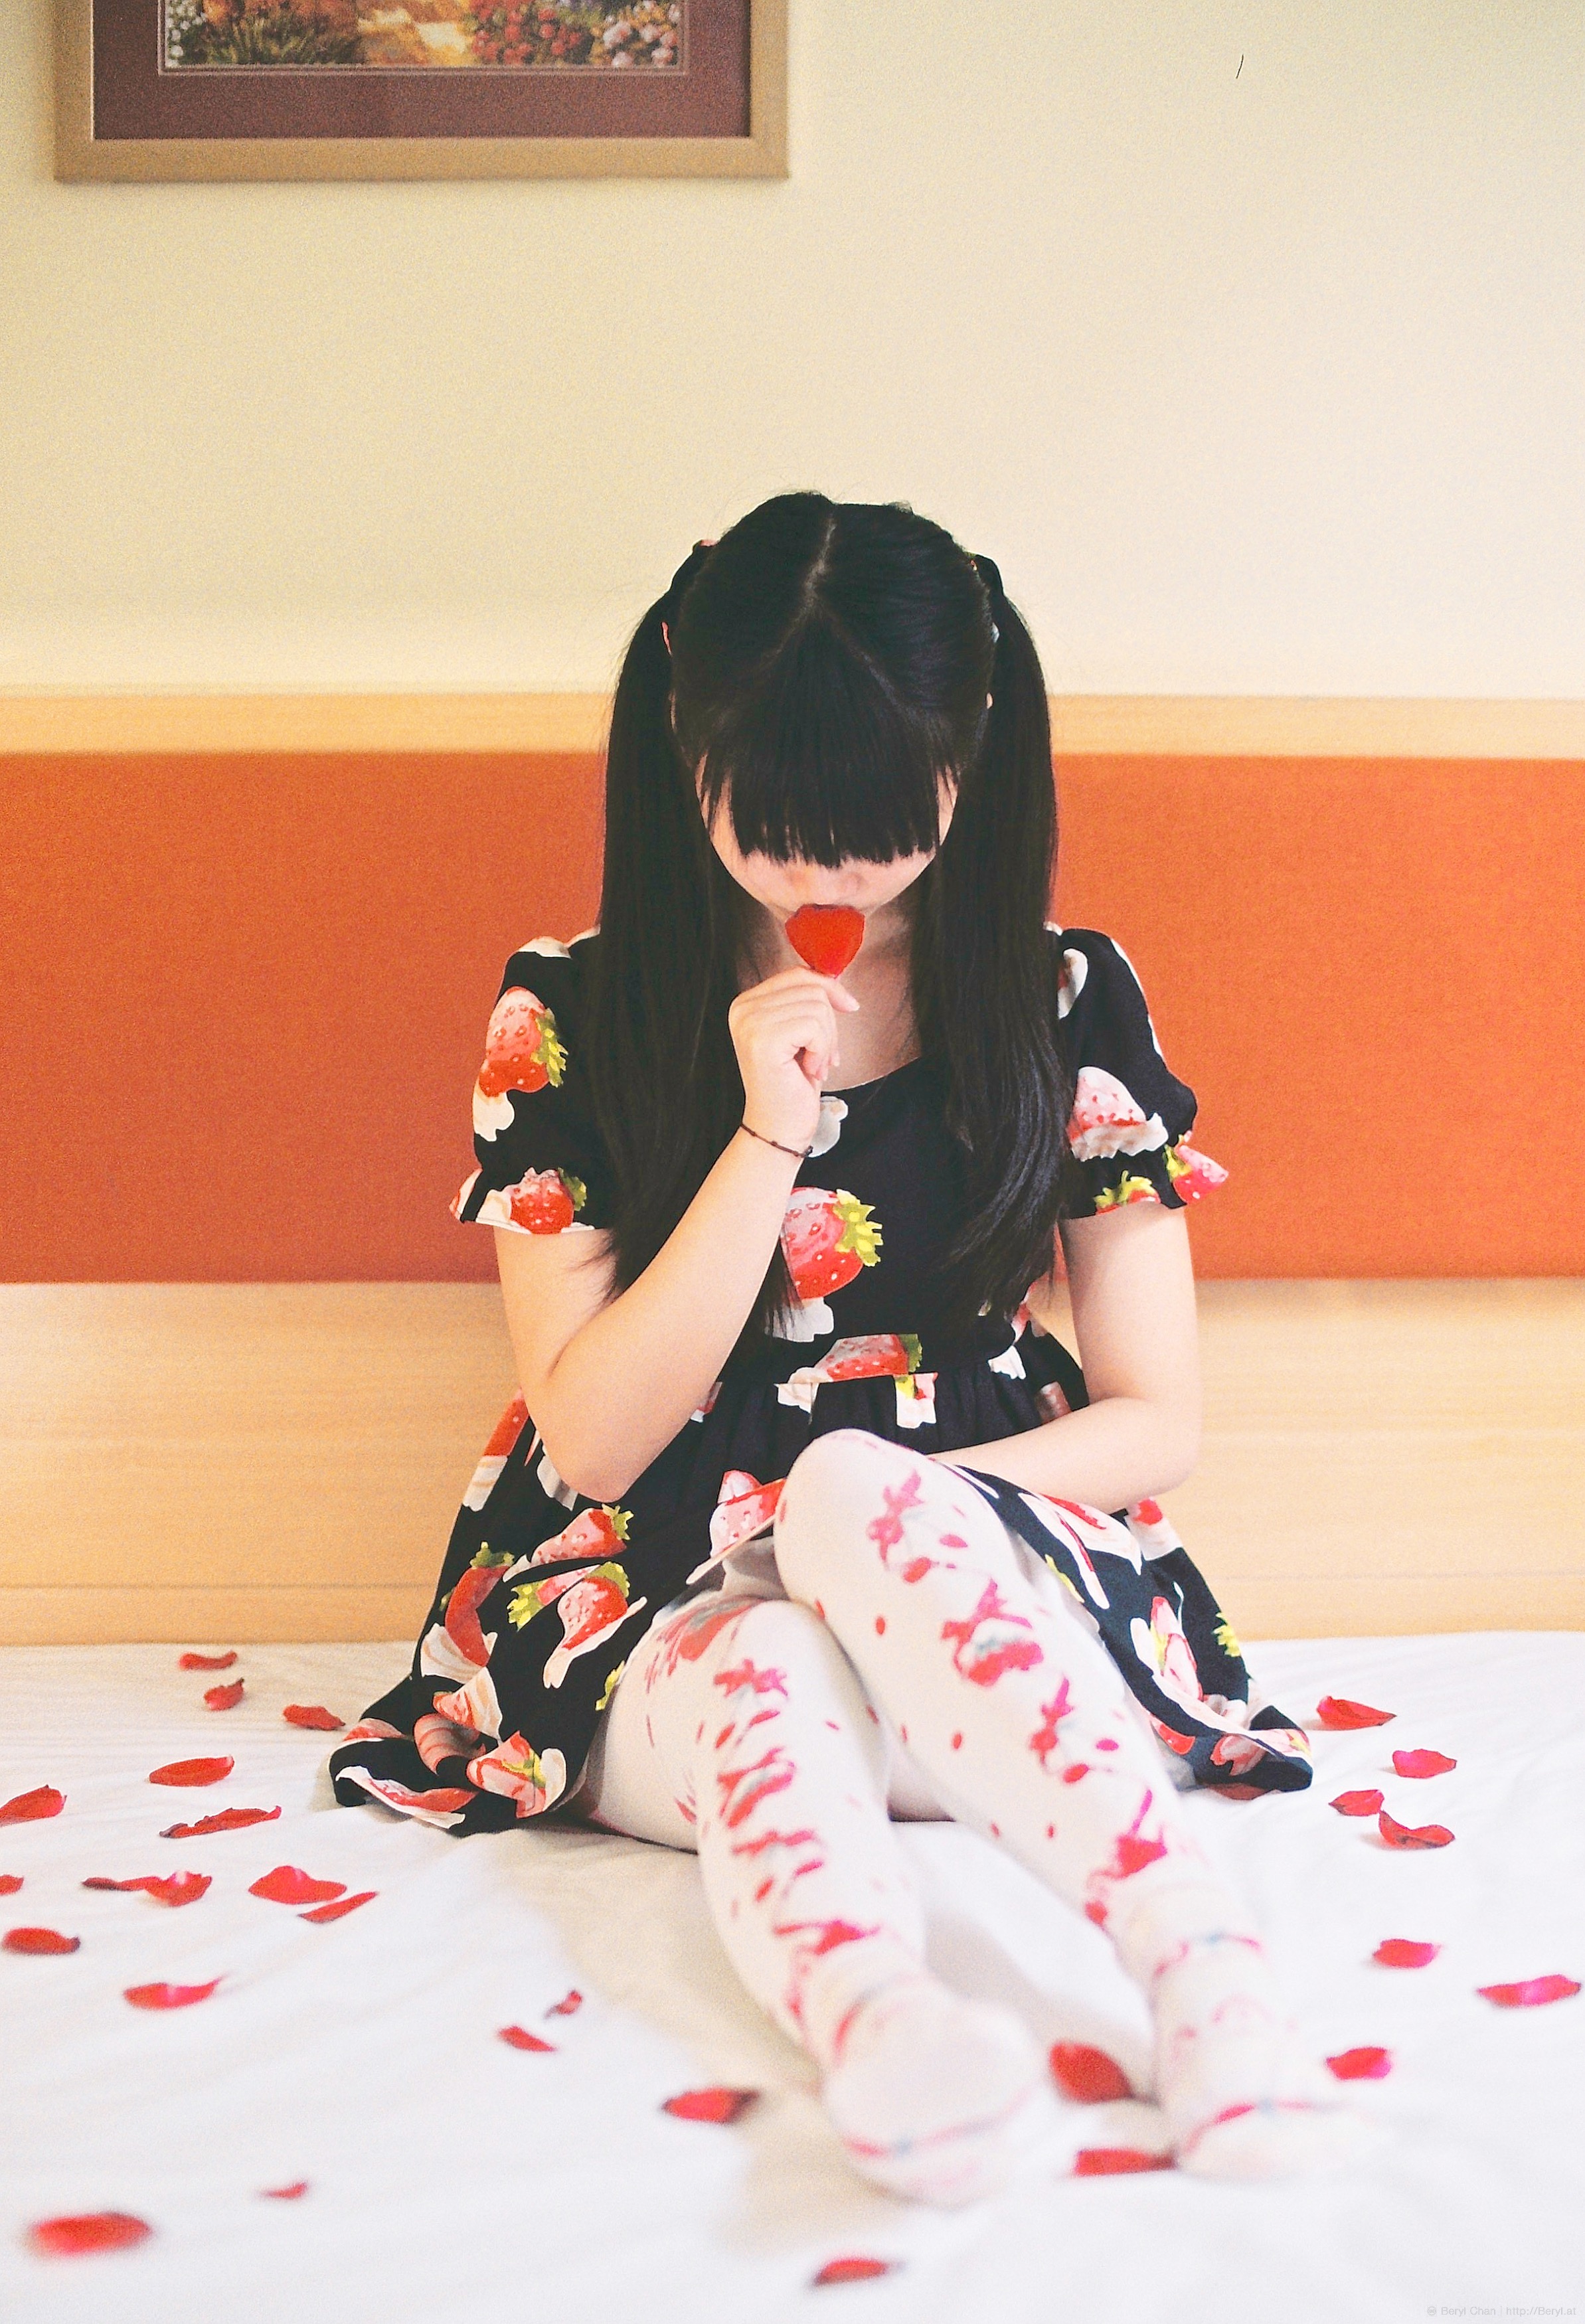
girl, woman, sweet, feet, cute, film, fujifilm, leg, indoor, fashion, nikon, clothing, strawberry, art, colors, 50mm, bed, legs, faceless, patterns, body, costume, socks, pantyhose, anime, nikonf3, outfit, shape, sock, c200, strawberries, f3